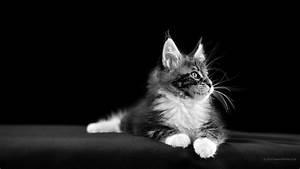
cat